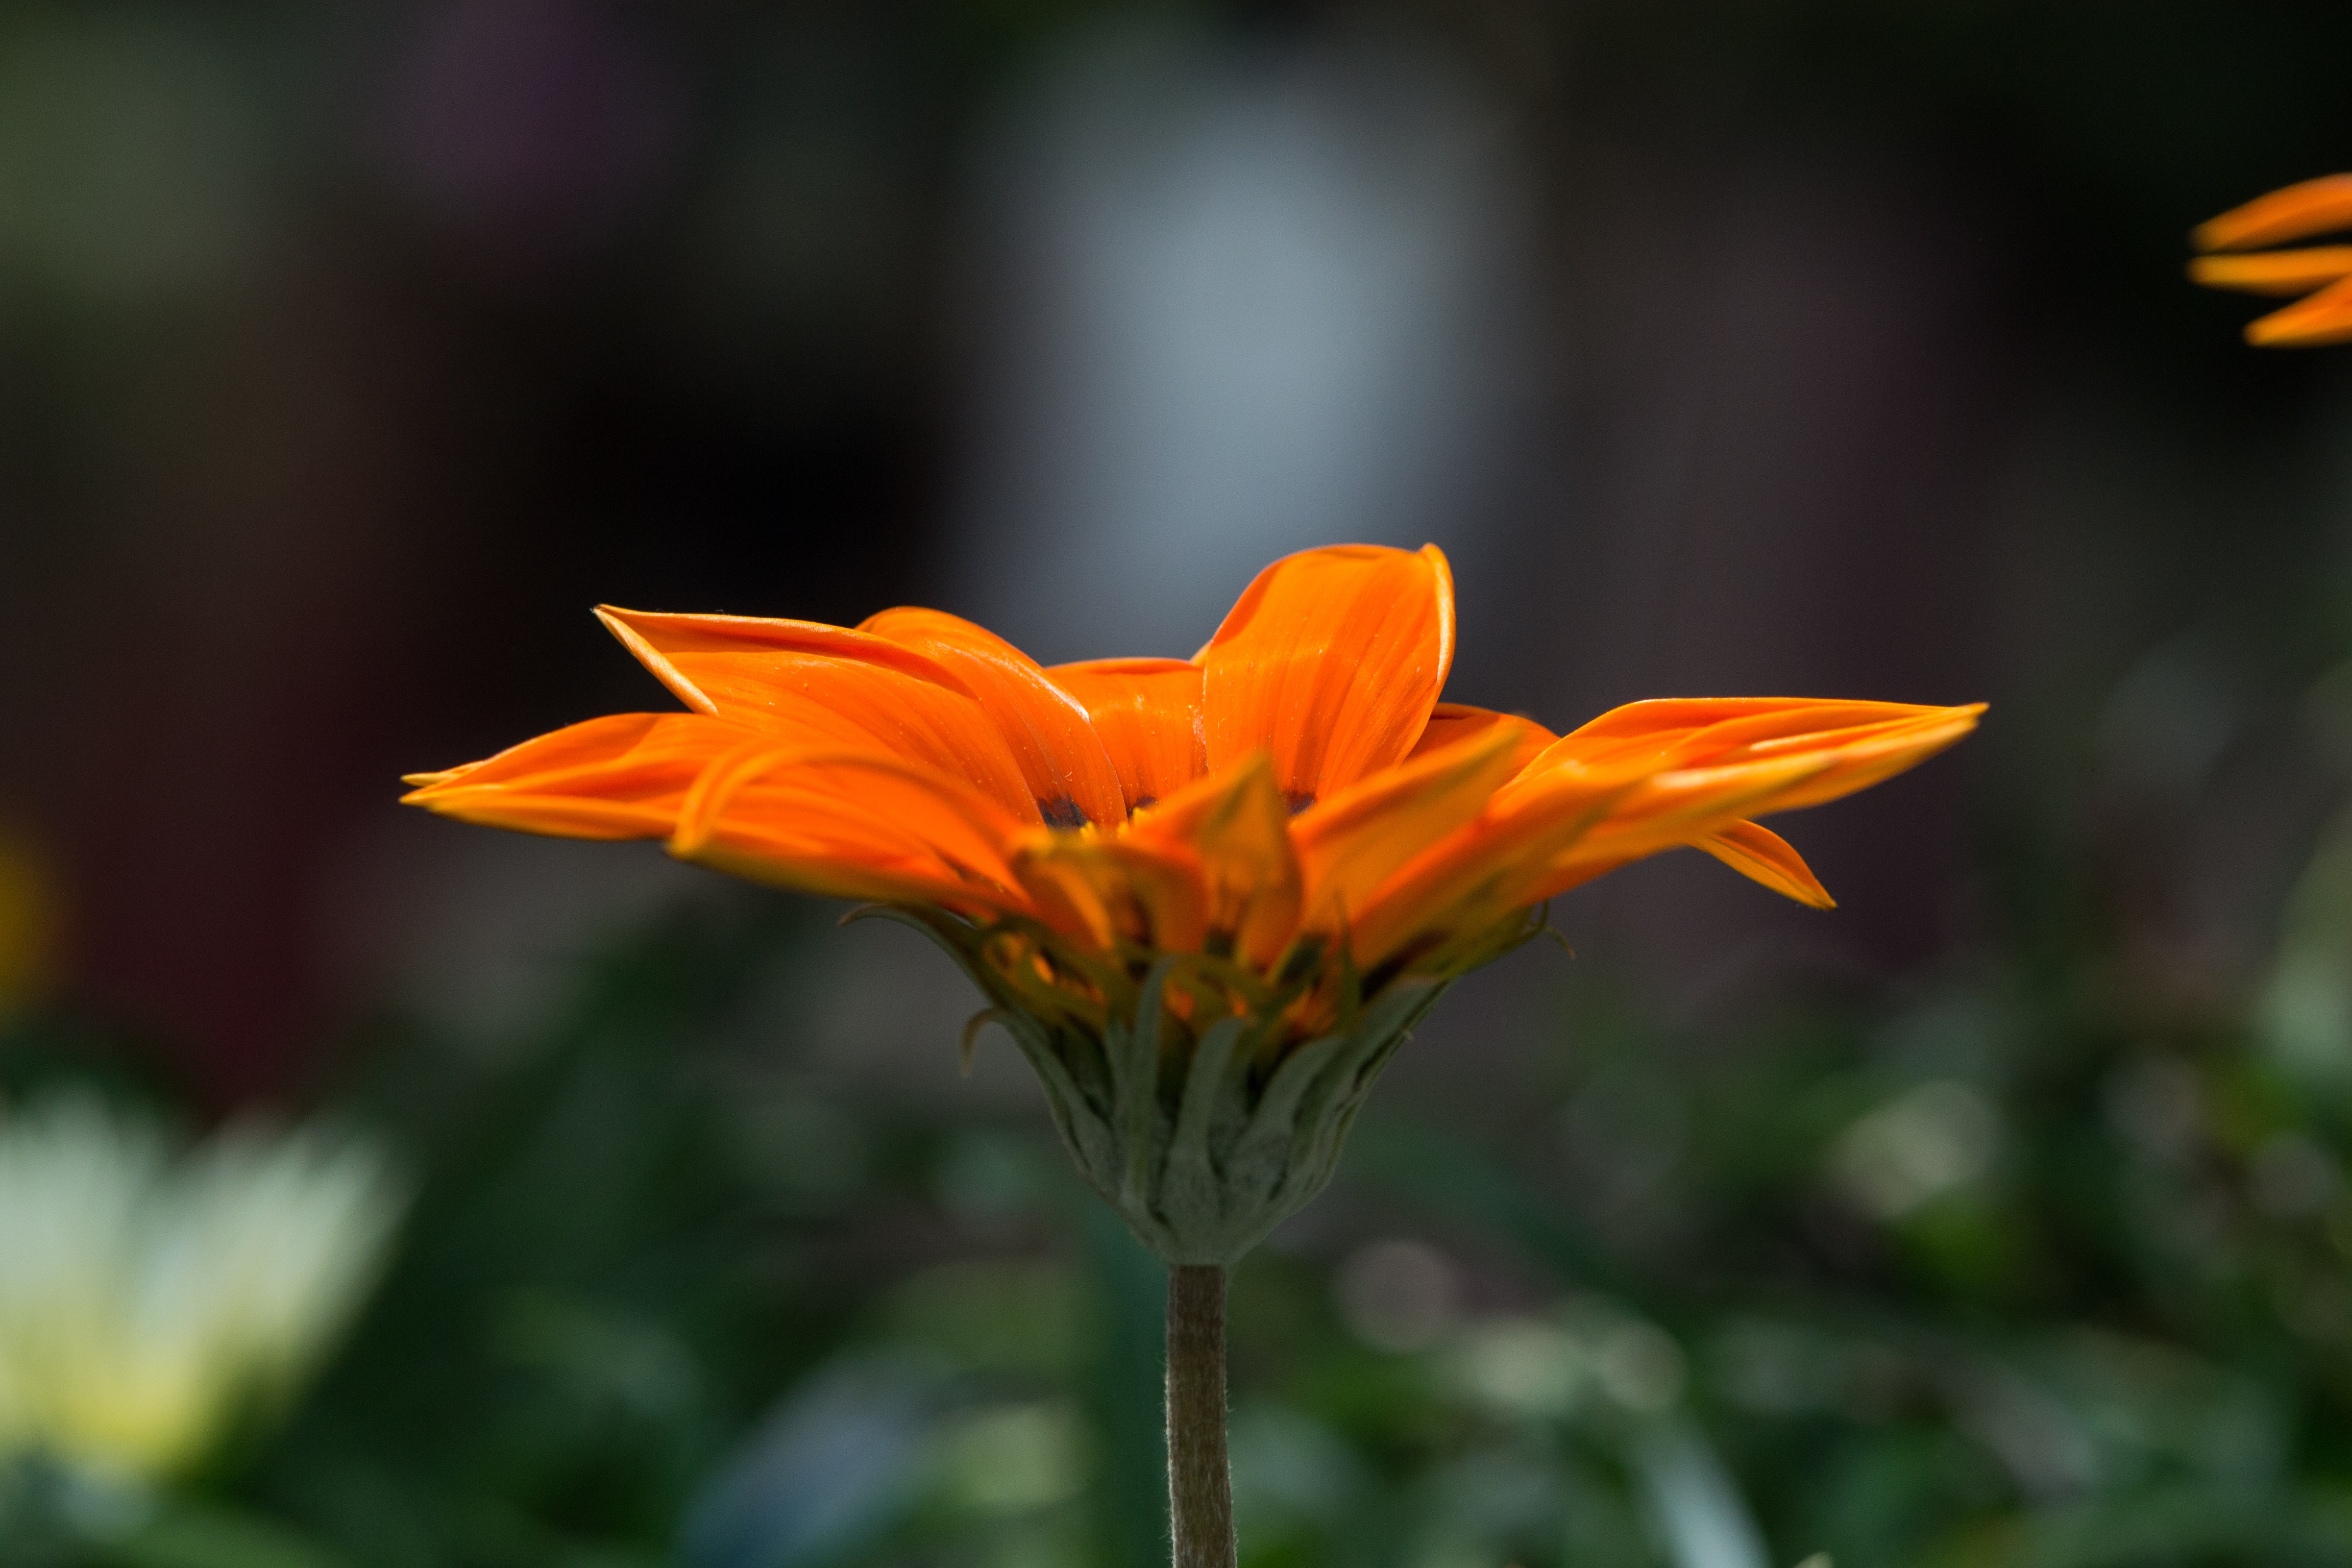
flower, petal, orange, plant, flowering plant, yellow, orange lily, close up, botany, gazania, plant stem, wildflower, macro photography, lily, daylily, annual plant, lily family, perennial plant